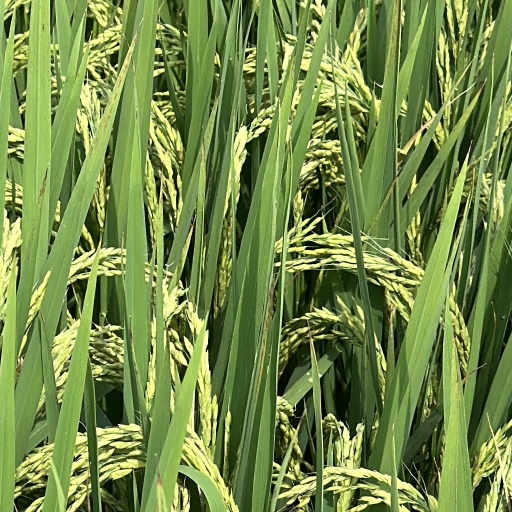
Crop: rice